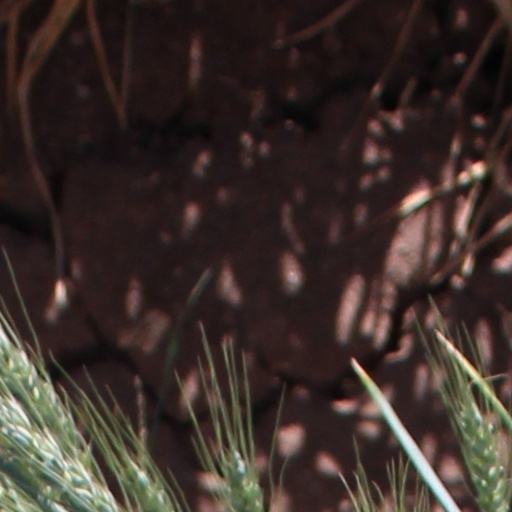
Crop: wheat